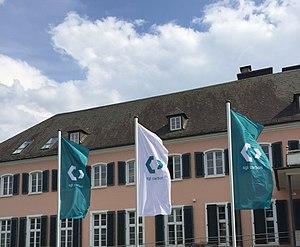
SGL Carbon SE est une entreprise européenne basée en Allemagne. C’est un des leaders mondiaux dans la fabrication de produits dérivés du carbone. Son portefeuille de produits comprend des matériaux et solutions en carbone et graphite de synthèse, ainsi que des fibres de carbone et des composites.